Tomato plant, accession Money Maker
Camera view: bottom (45 deg); turntable rotation: 150 degrees
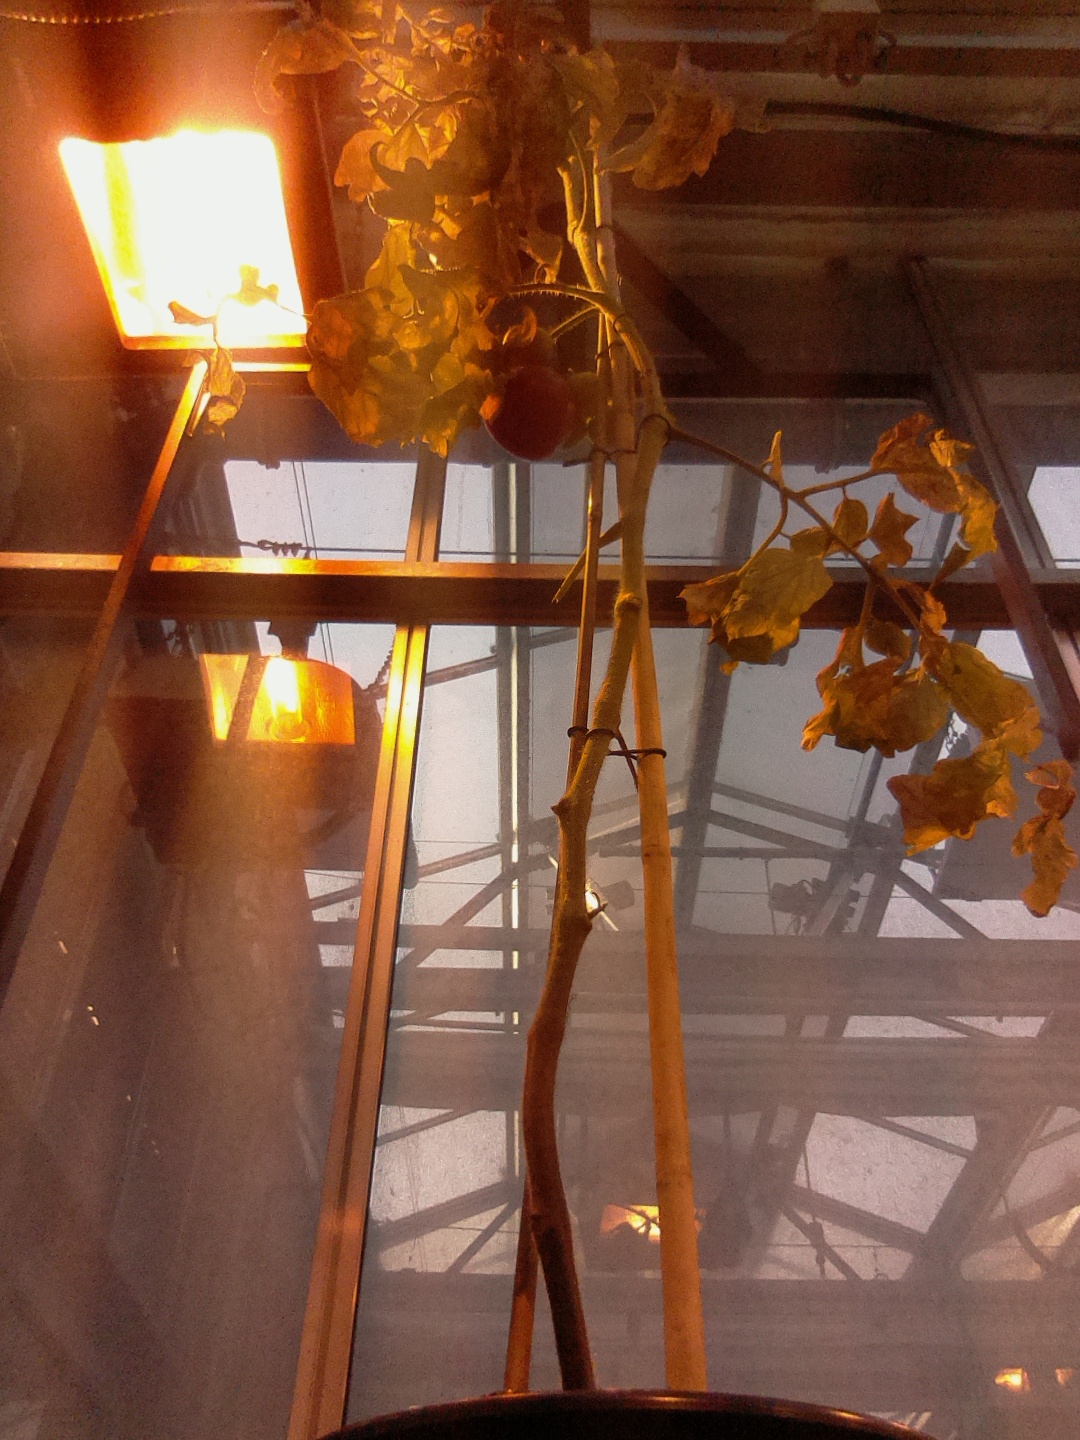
BBCH growth stage 81: 10%-20% of fruits show typical fully ripe color